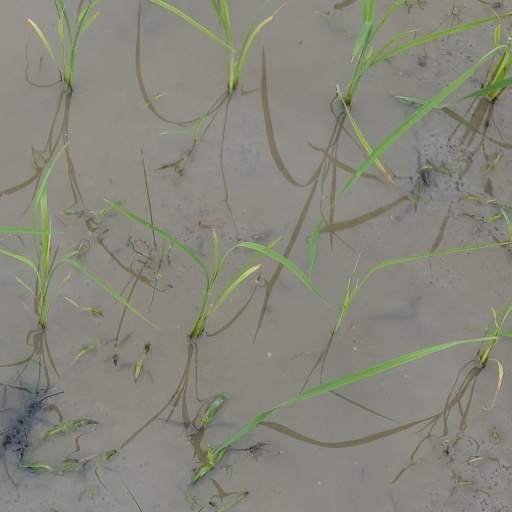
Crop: rice